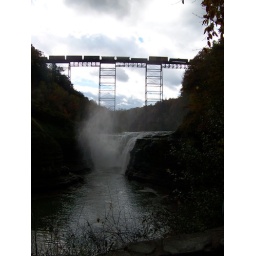
Fall in Letchworth with train on the bridge